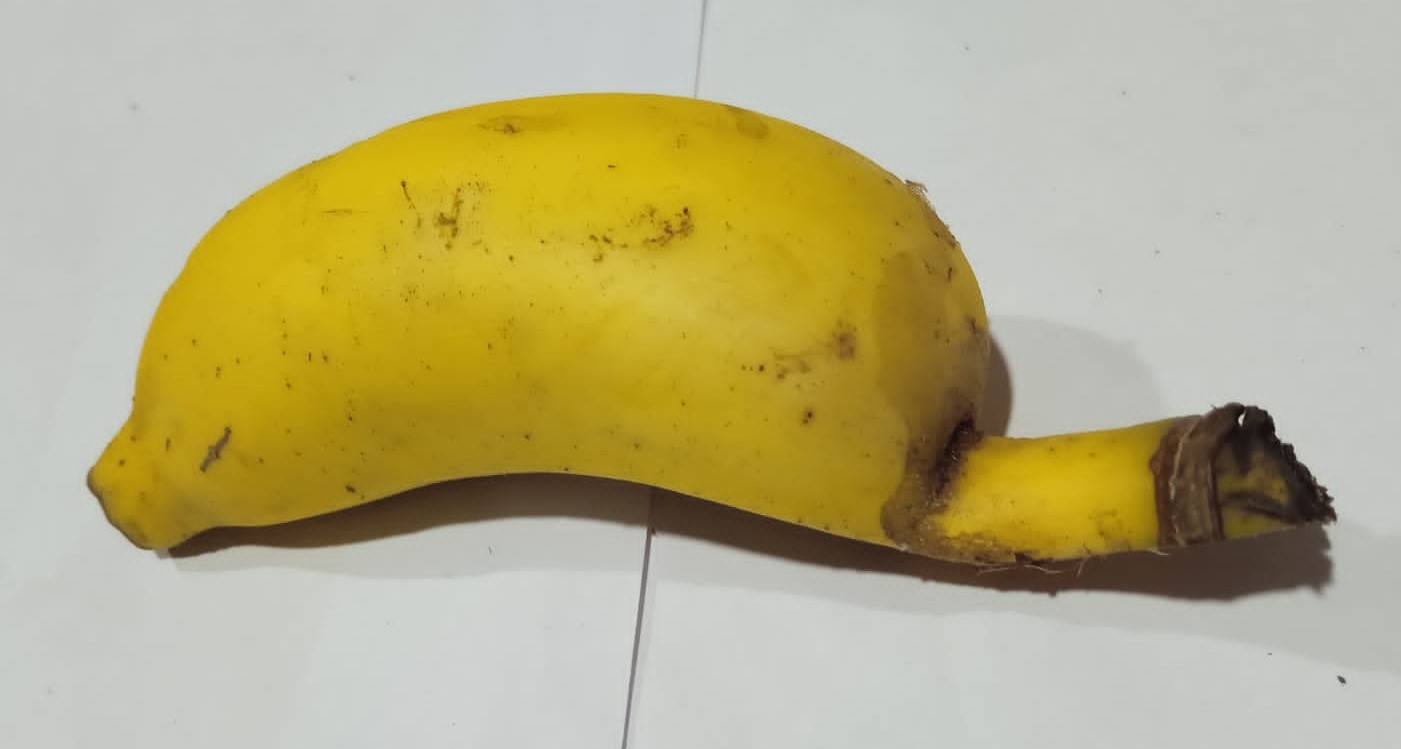
Fruit: banana
Condition: fresh